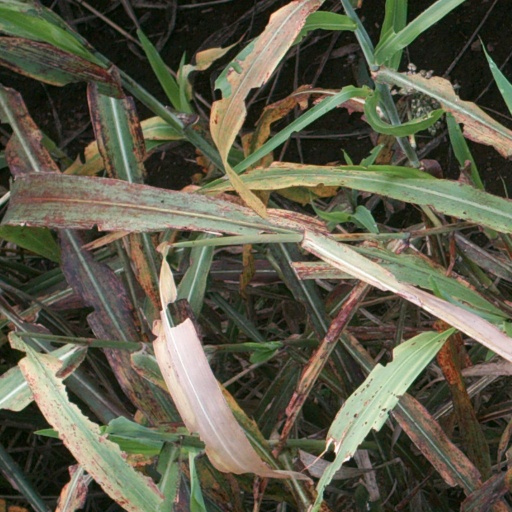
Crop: sorghum